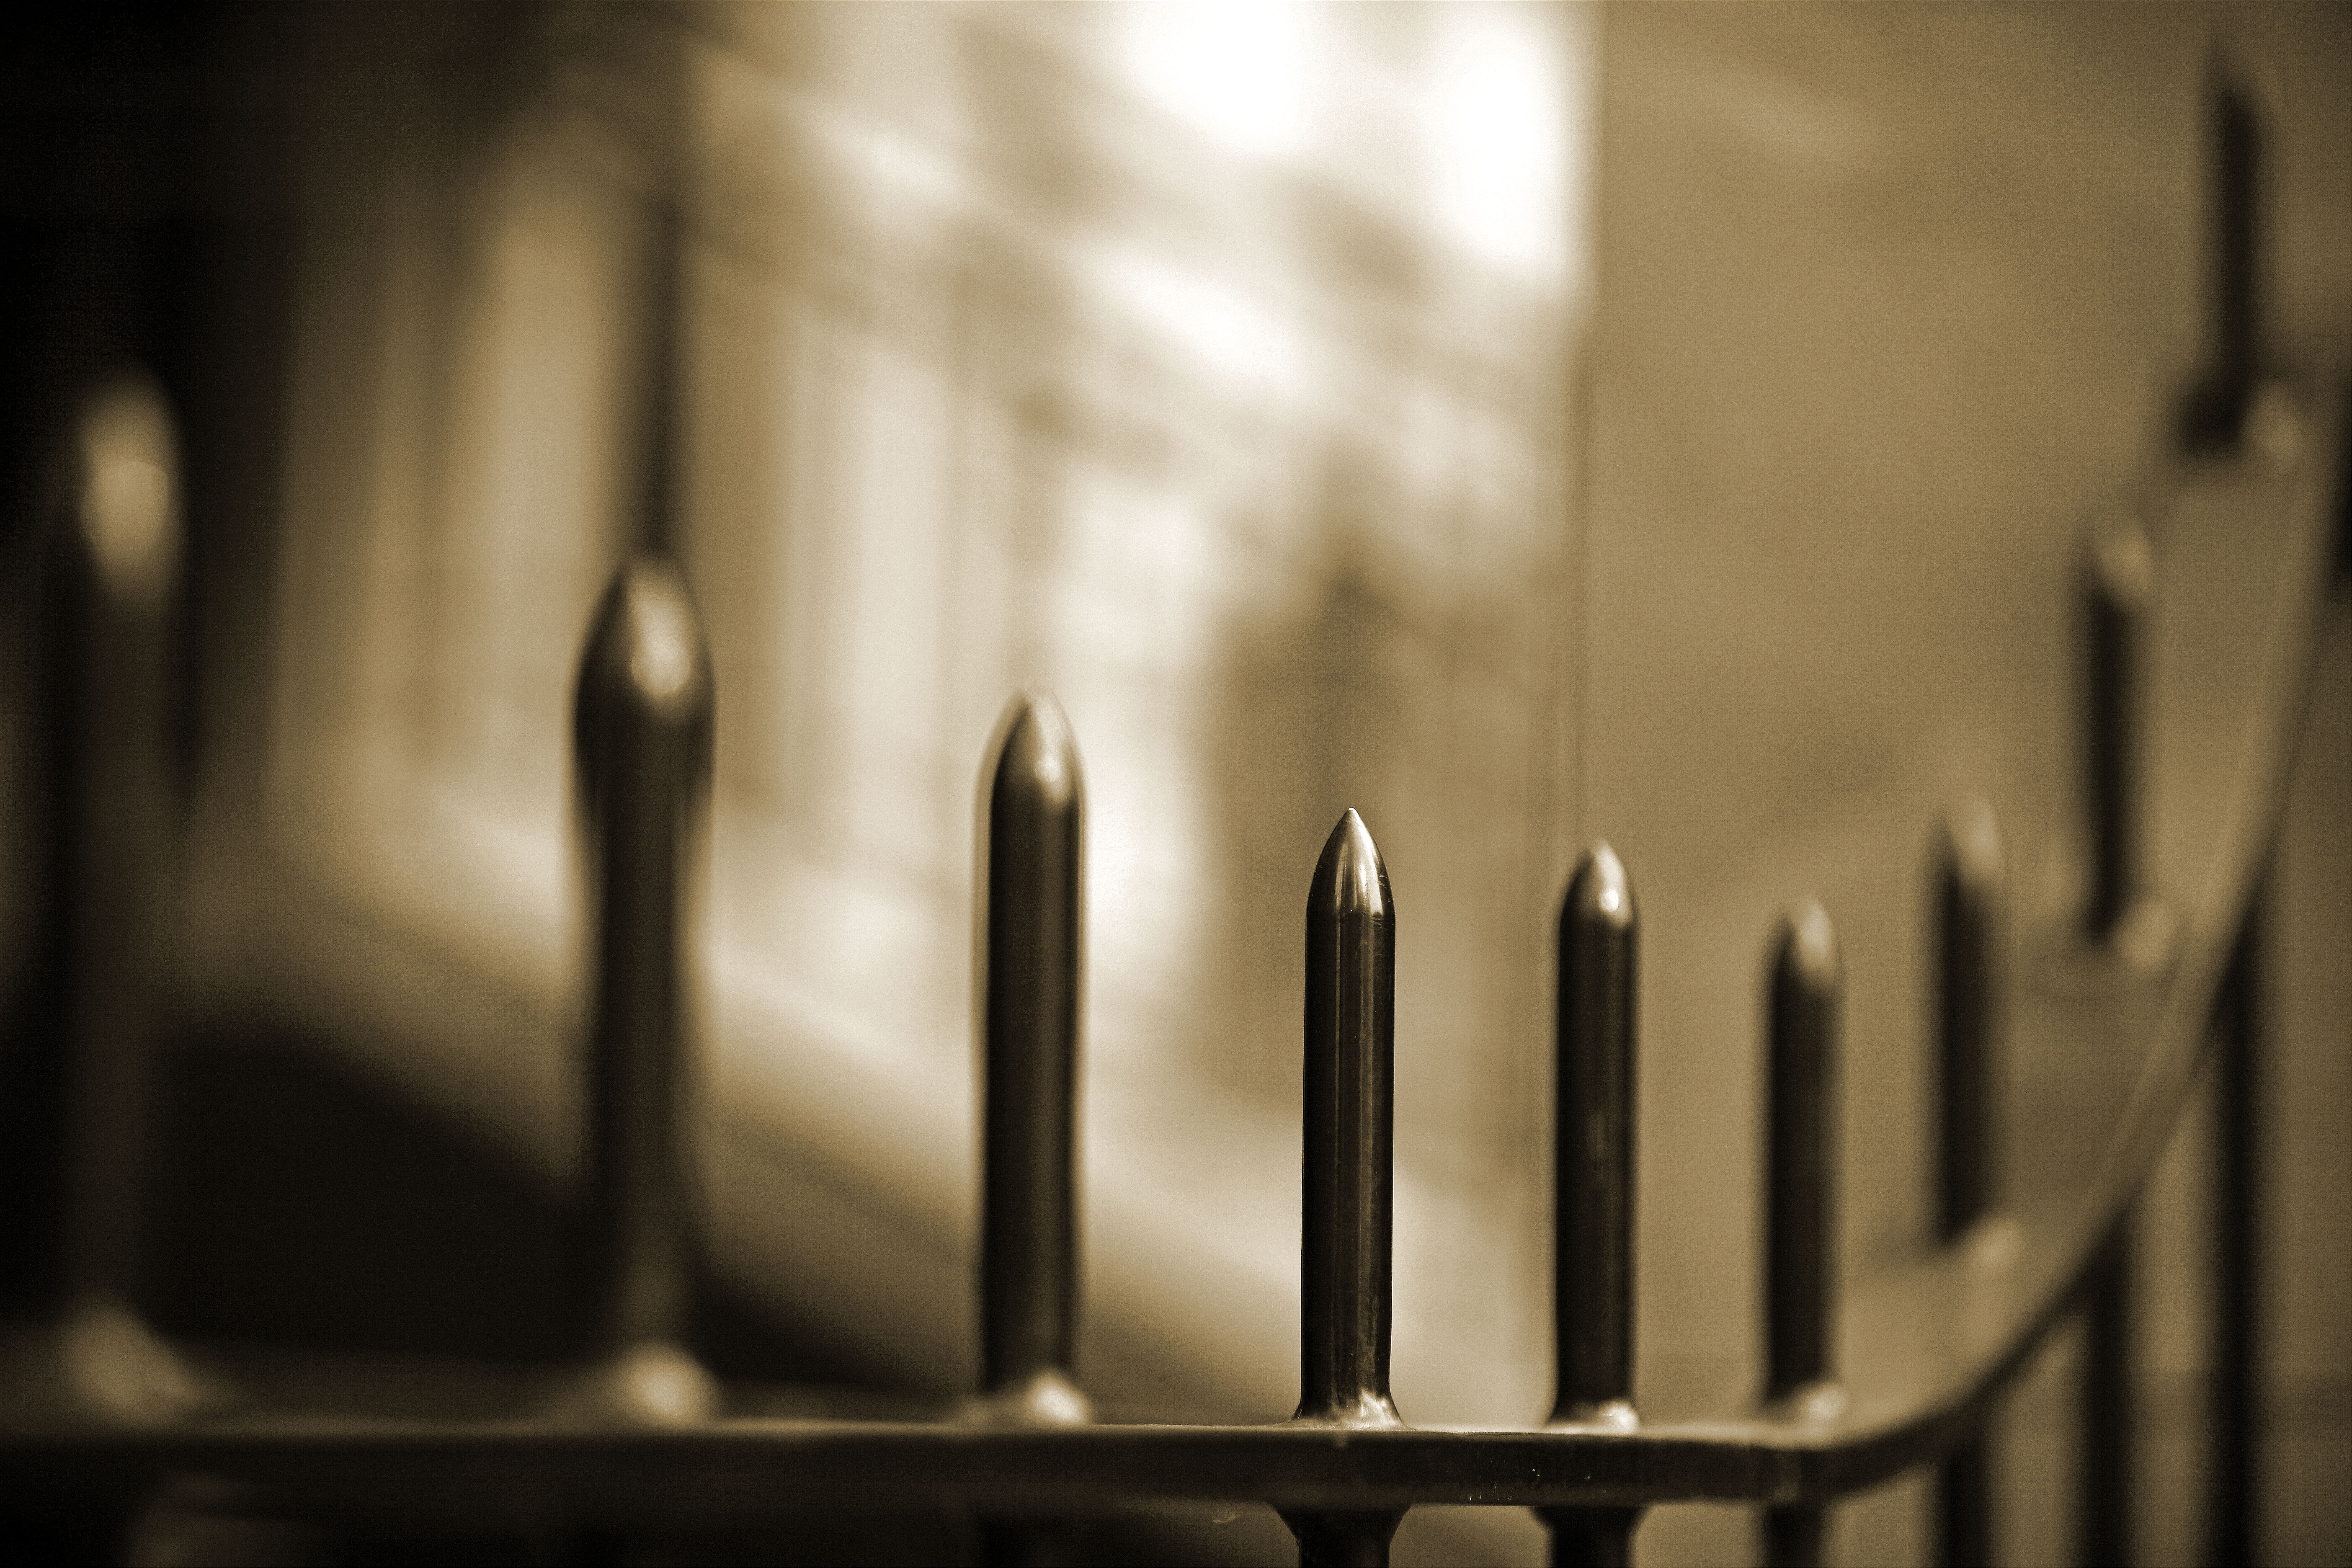
light, fence, black and white, wood, white, town, steel, railing, canon, shadow, darkness, black, monochrome, lighting, close up, sepia, eos, rod, bullet, down, mark, ii, 5d, series, iron, depthoffield, dof, shape, courthouse, points, oregon, portland, ian, pioneer, sane, part3, monochrome photography